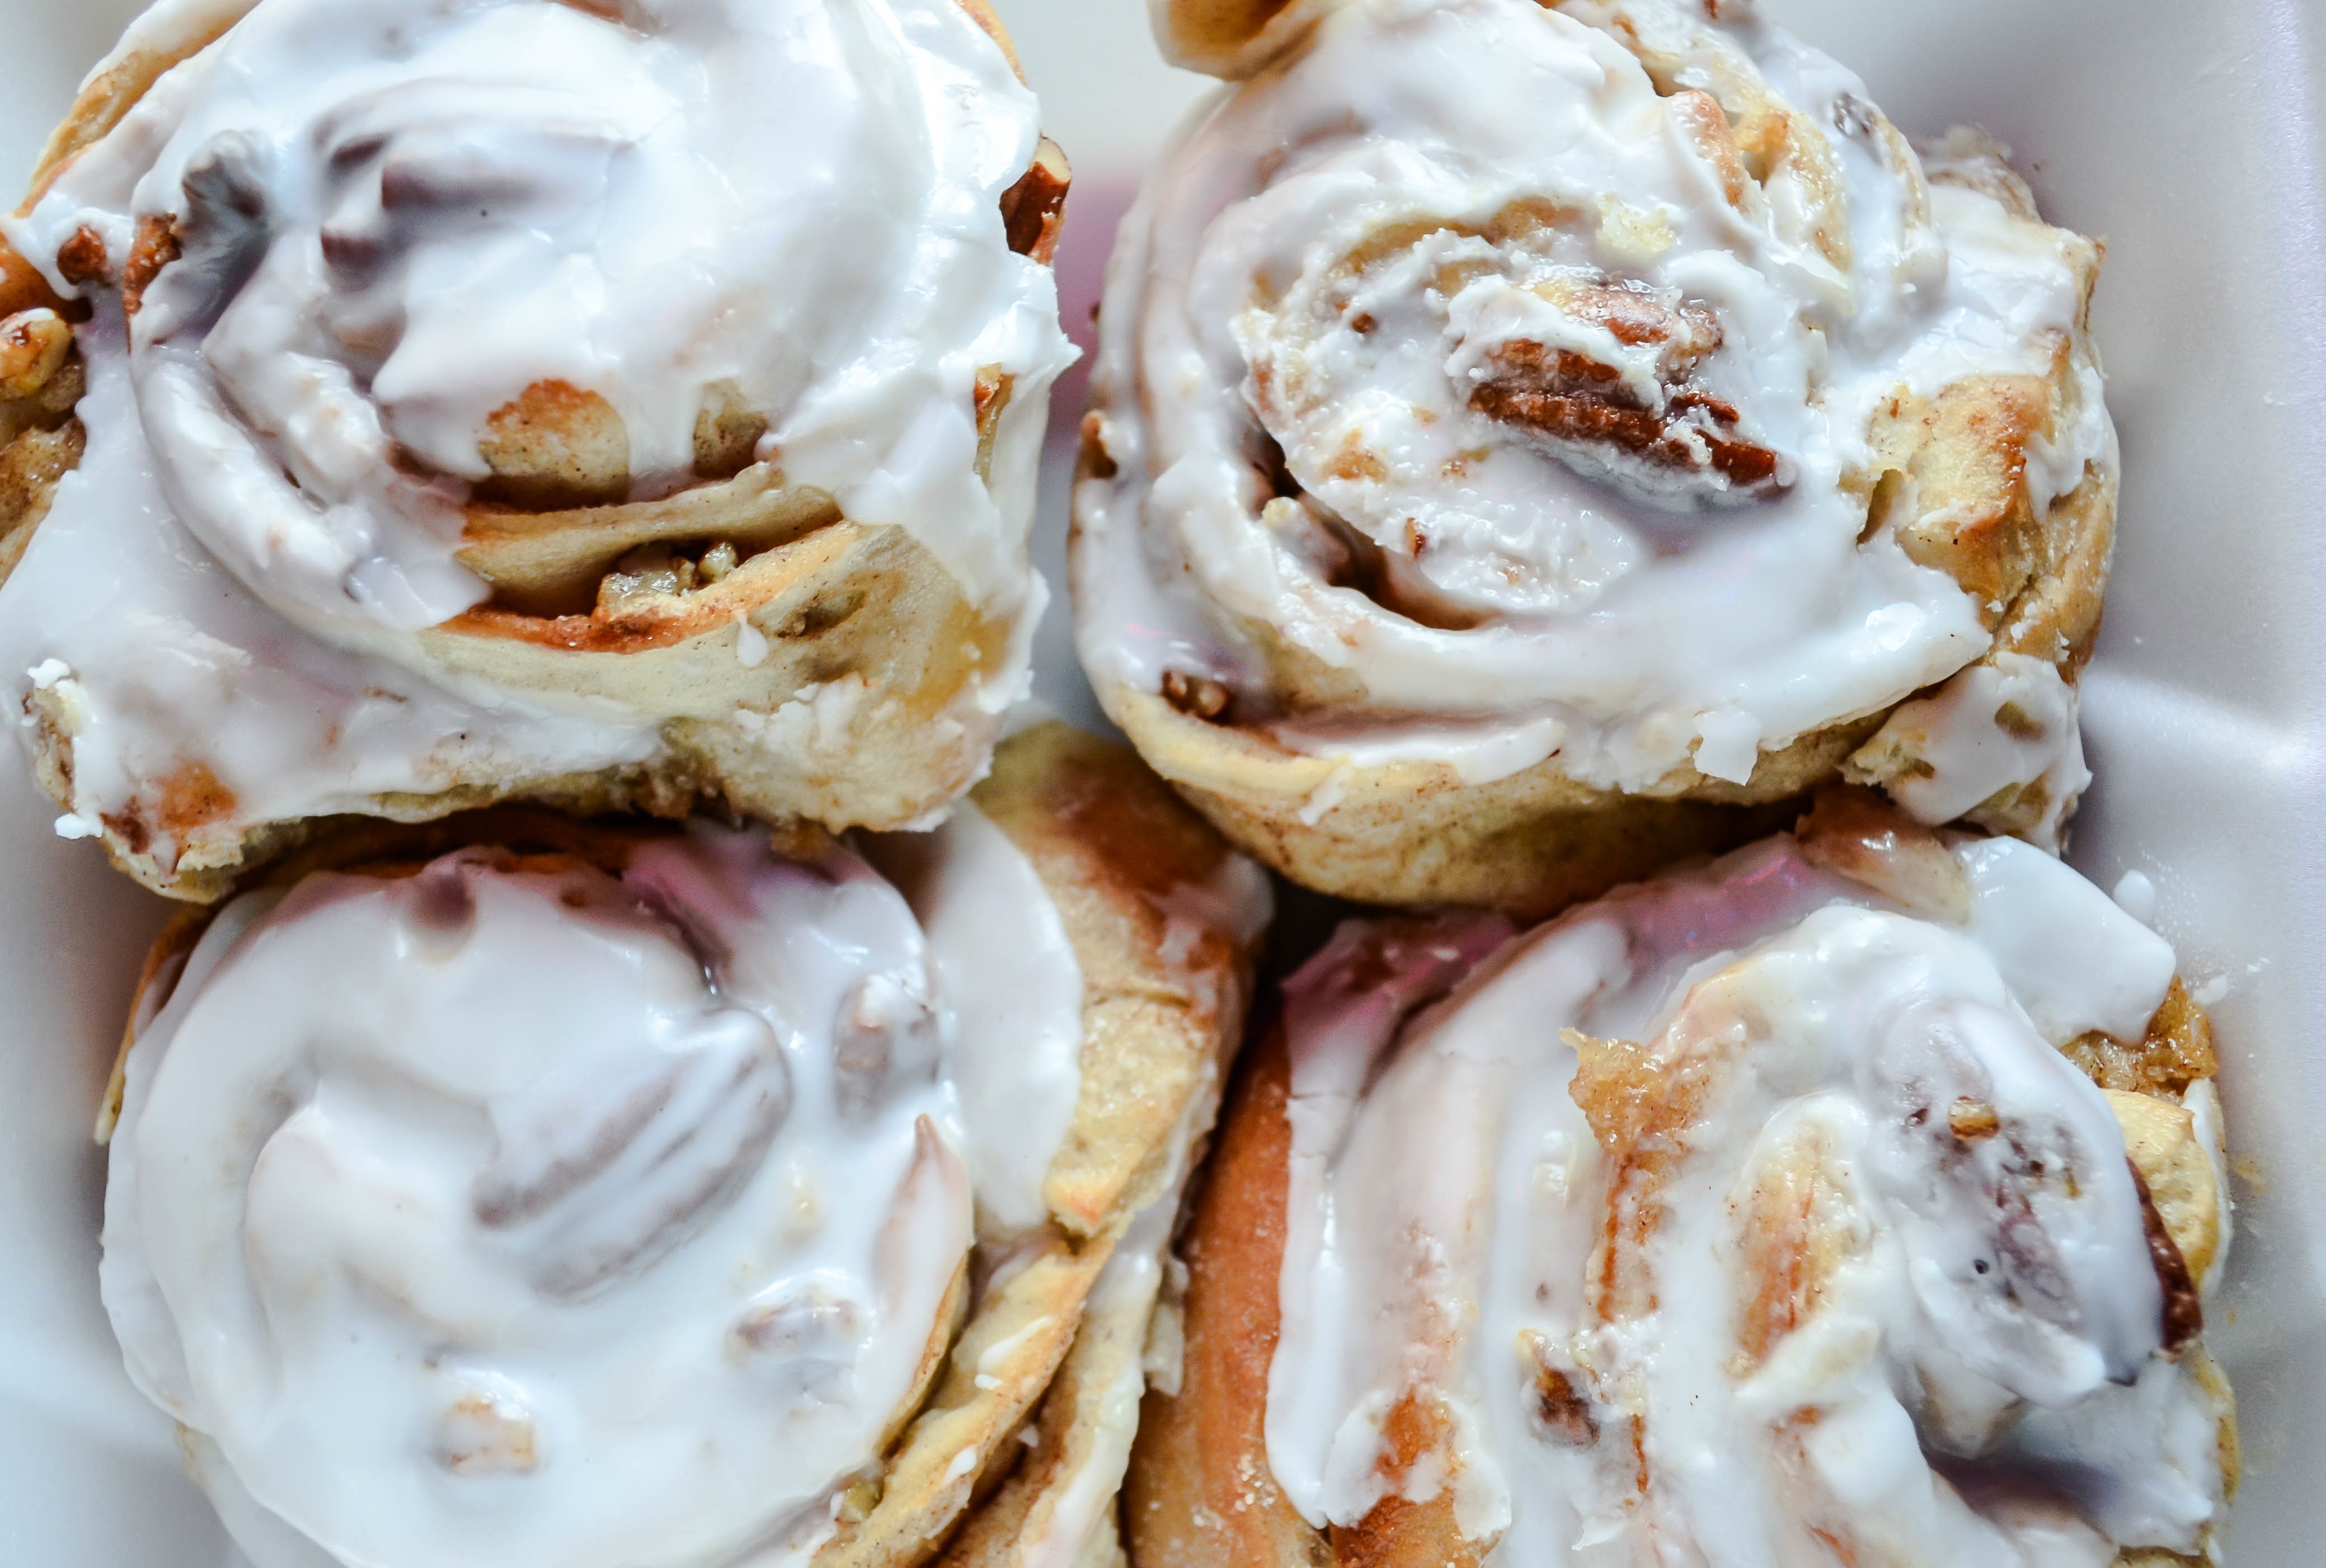
dish, meal, food, produce, breakfast, ice cream, dessert, cuisine, cream, dairy product, pie, coconut, whipped cream, icing, meringue, baked goods, cream cheese, flavor, flowering plant, cinnamon roll, sour cream, pavlova